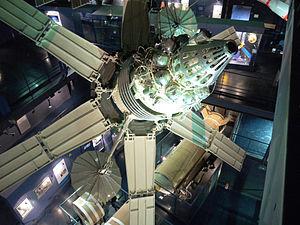
Maquette à l'échelle 1 du satellite de télécommunications russe Molnyia 1A (1965), Musée de l'Air et de l'Espace, Paris Le Bourget (France)
Molnia est une famille de satellites de télécommunications à usage civil et militaire développé par l'Union soviétique dans les années 1960. Il s'agit du premier système de télécommunications par satellite soviétique. Pour pouvoir assurer la couverture des latitudes élevées qui caractérisent une grande partie du territoire de l'Union soviétique, ces satellites utilisent un nouveau type d'orbite haute dite orbite de Molnia. Trois générations de satellites de ce type ont été développées et ont joué un rôle important jusqu'à leur remplacement par les satellites Meridian fonctionnant selon le même principe et déployés progressivement depuis 2006.